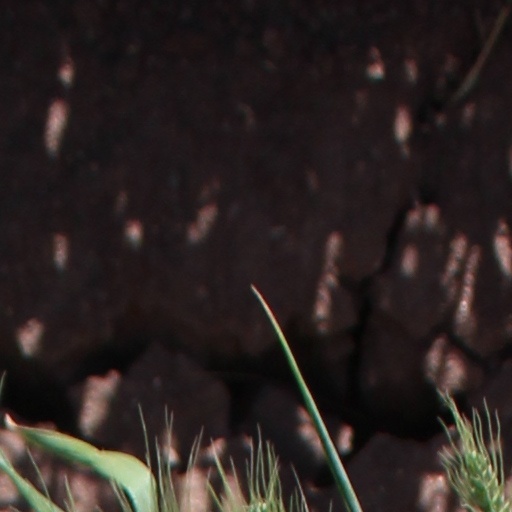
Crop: wheat